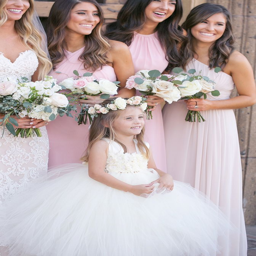
flower girl in tulle with a flower crown